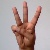
The image shows a hand gesture representing the letter 'W' in Indian Sign Language.